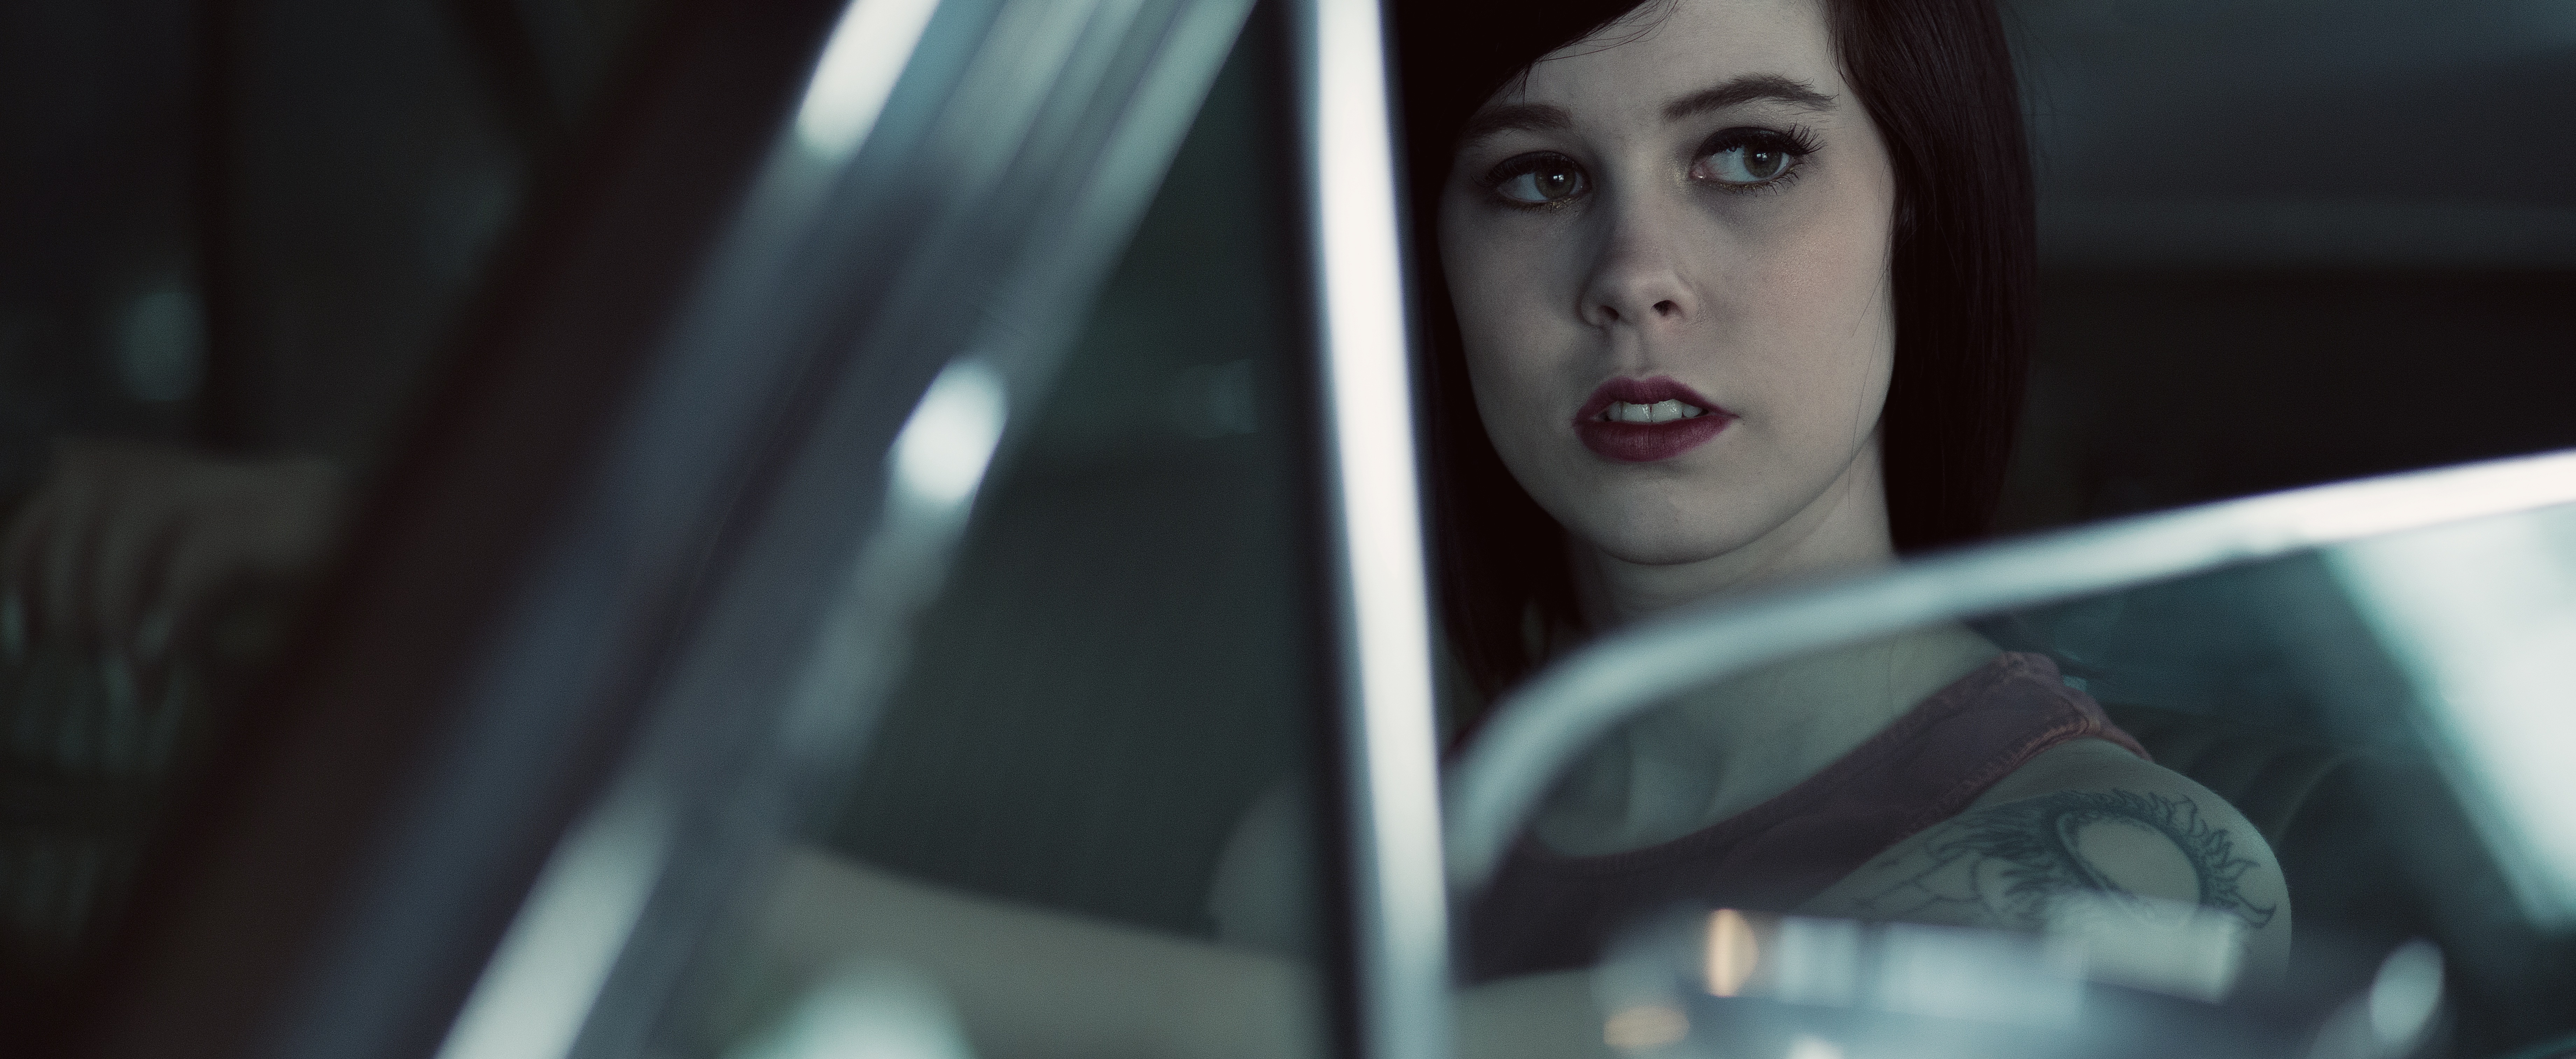
model, darkness, screenshot